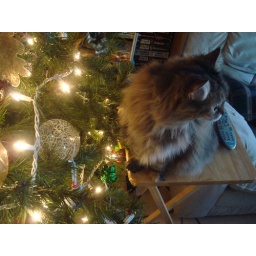
Acting like she could care less about the tree in her house